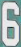
Number: 6